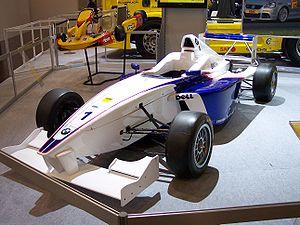
La Formule BMW est une catégorie de voitures de course de type monoplace. Il s'agit d'une discipline d'accès au sport automobile, c'est-à-dire destinée aux pilotes débutants ou issus du karting.